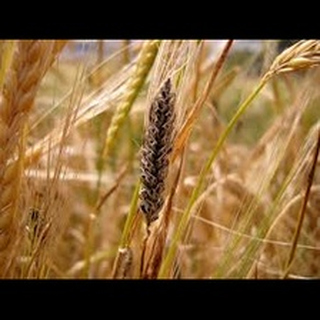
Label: wheat_smut